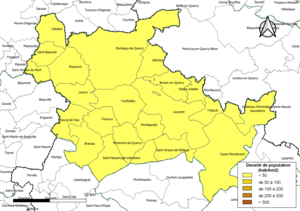
Carte des densités de population (millésimée 2016) des communes de la Communauté de communes du Pays de Serres en Quercy, département de Tarn-et-Garonne, France. Composition au 1er janvier 2019.
La communauté de communes du Pays de Serres en Quercy est une communauté de communes française, située dans le département de Tarn-et-Garonne et la région Occitanie.